Wakatipu Basin

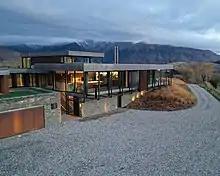
A passive house at Oliver's Ridge

Before the 2023 census, Wakatipu Basin had a larger boundary, covering . Using that boundary, Wakatipu Basin had a population of 1,356 at the 2018 New Zealand census, an increase of 198 people (17.1%) since the 2013 census, and an increase of 336 people (32.9%) since the 2006 census. There were 483 households, comprising 702 males and 654 females, giving a sex ratio of 1.07 males per female. The median age was 45.7 years (compared with 37.4 years nationally), with 258 people (19.0%) aged under 15 years, 192 (14.2%) aged 15 to 29, 690 (50.9%) aged 30 to 64, and 216 (15.9%) aged 65 or older.